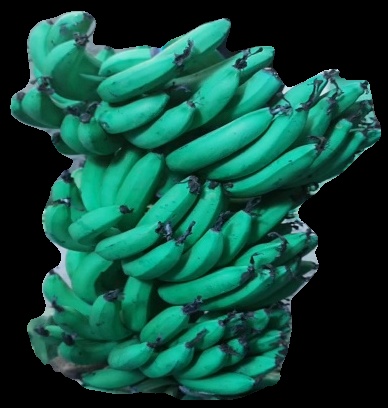
Variety: pachbale
Grade: grade3